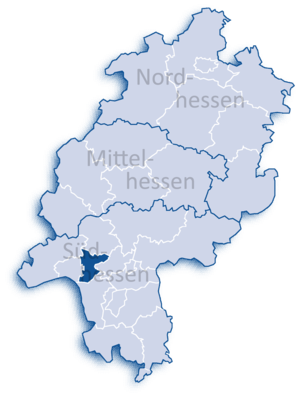
L’arrondissement de Main-Taunus est un département de Hesse situé dans le district de Darmstadt.